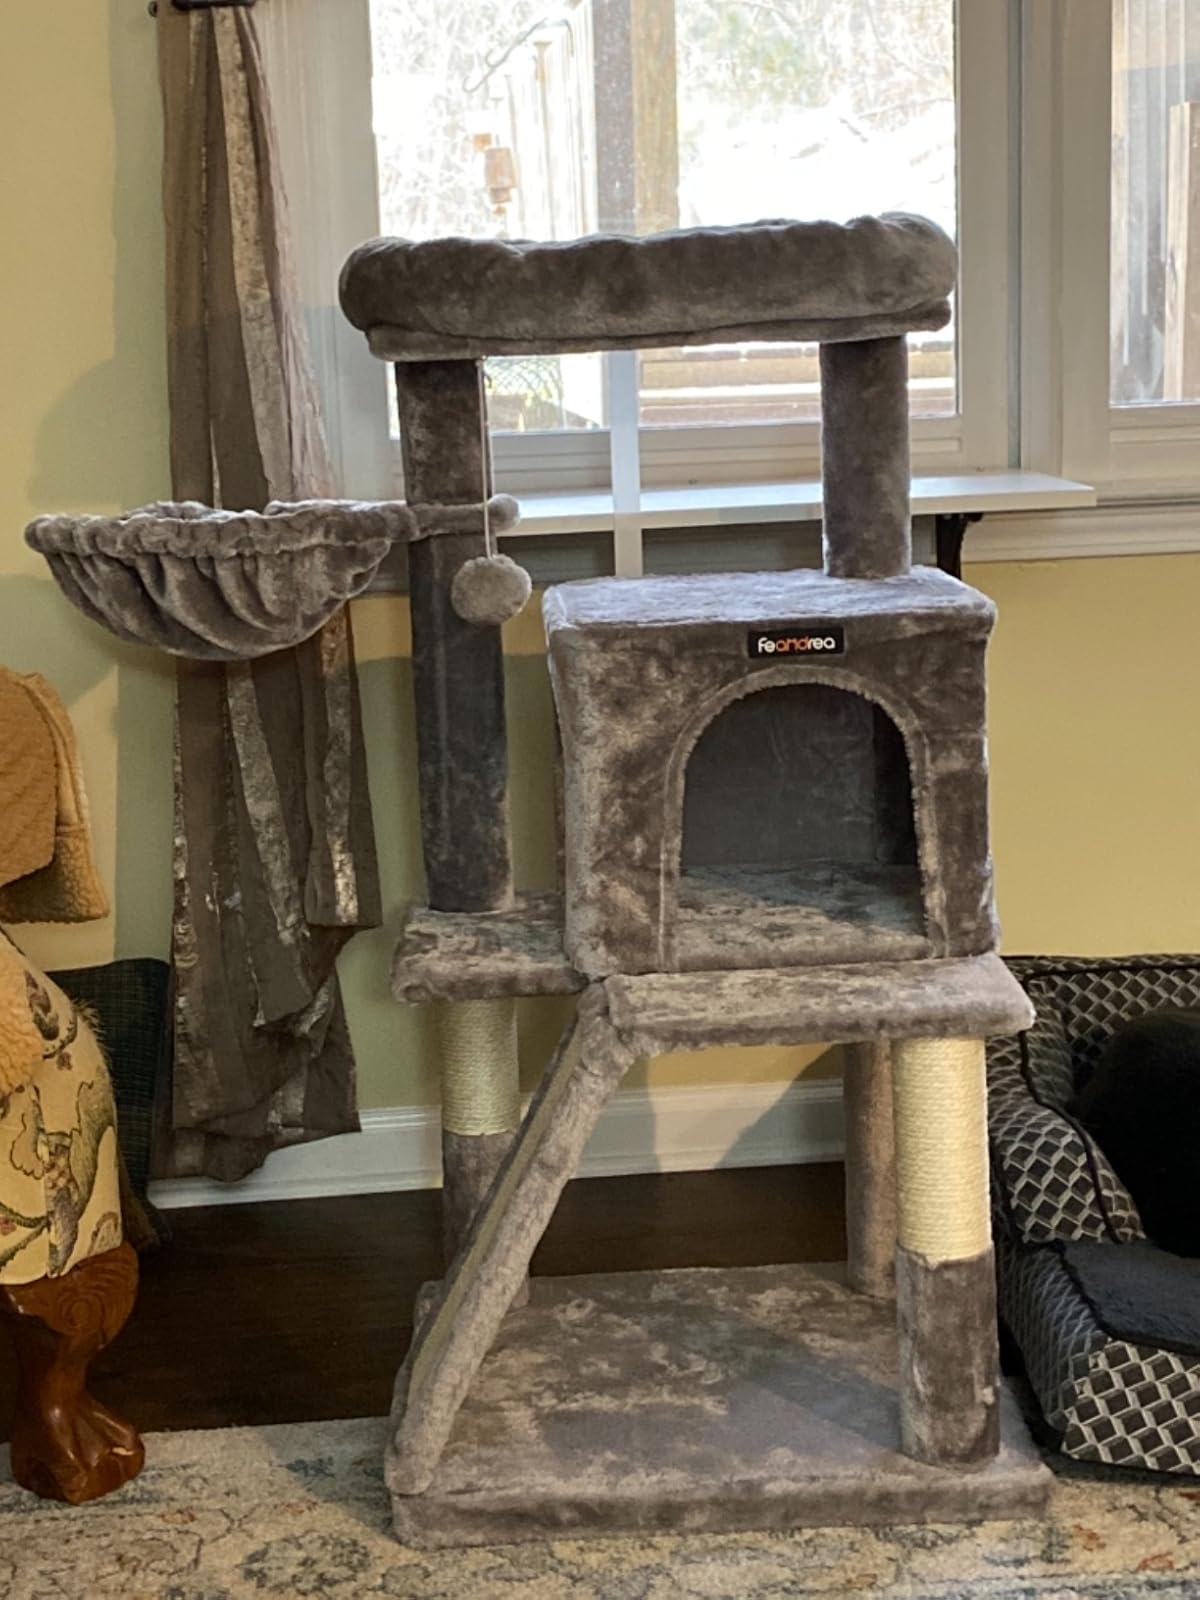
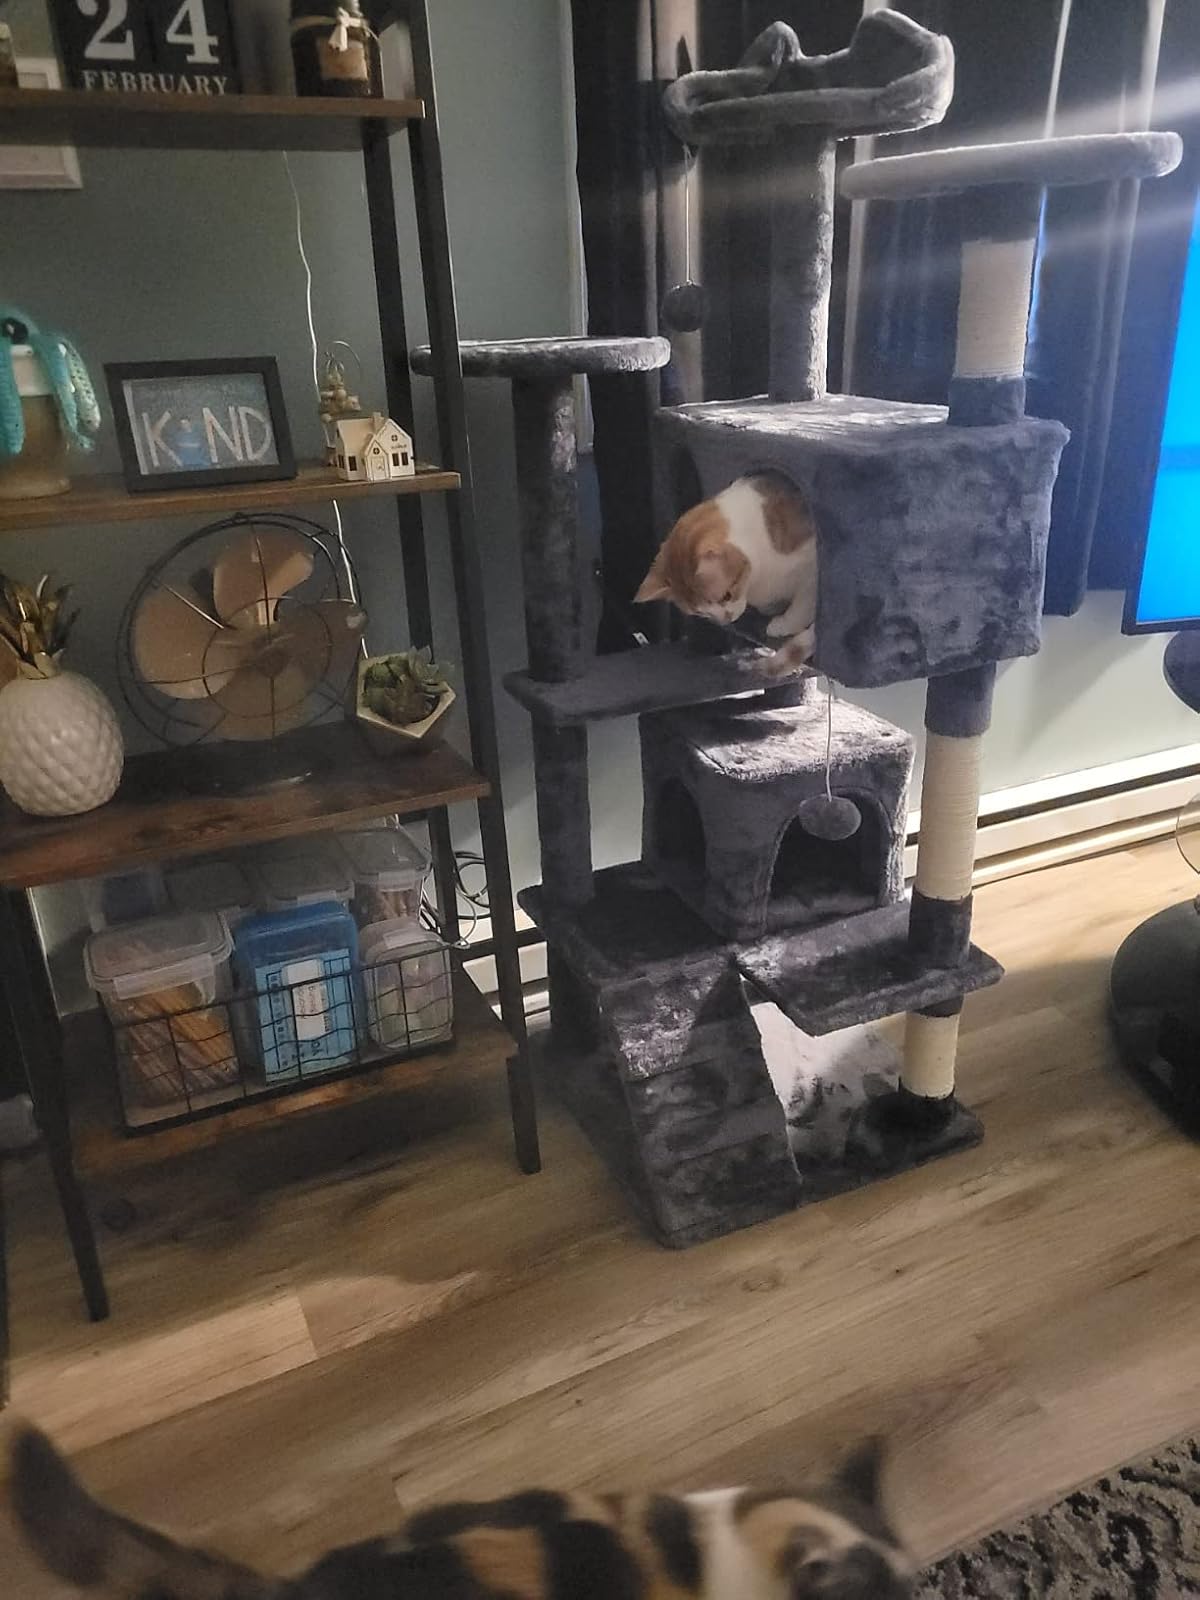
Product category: items_cat tree
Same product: no